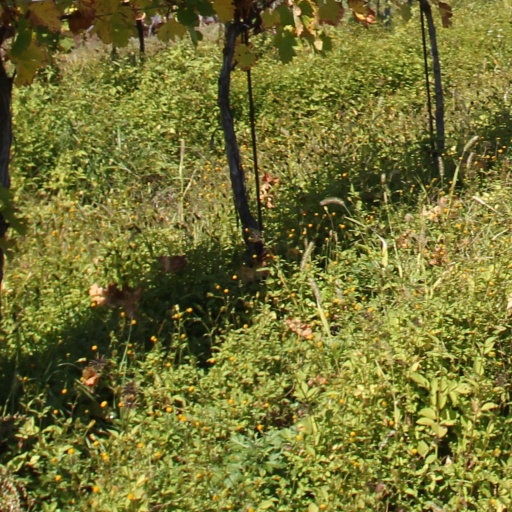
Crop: grape